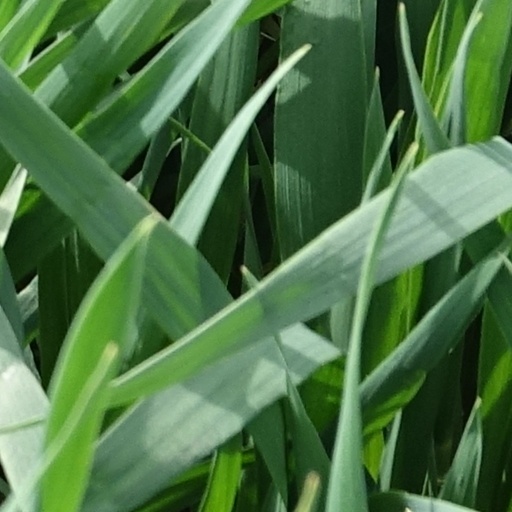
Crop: wheat